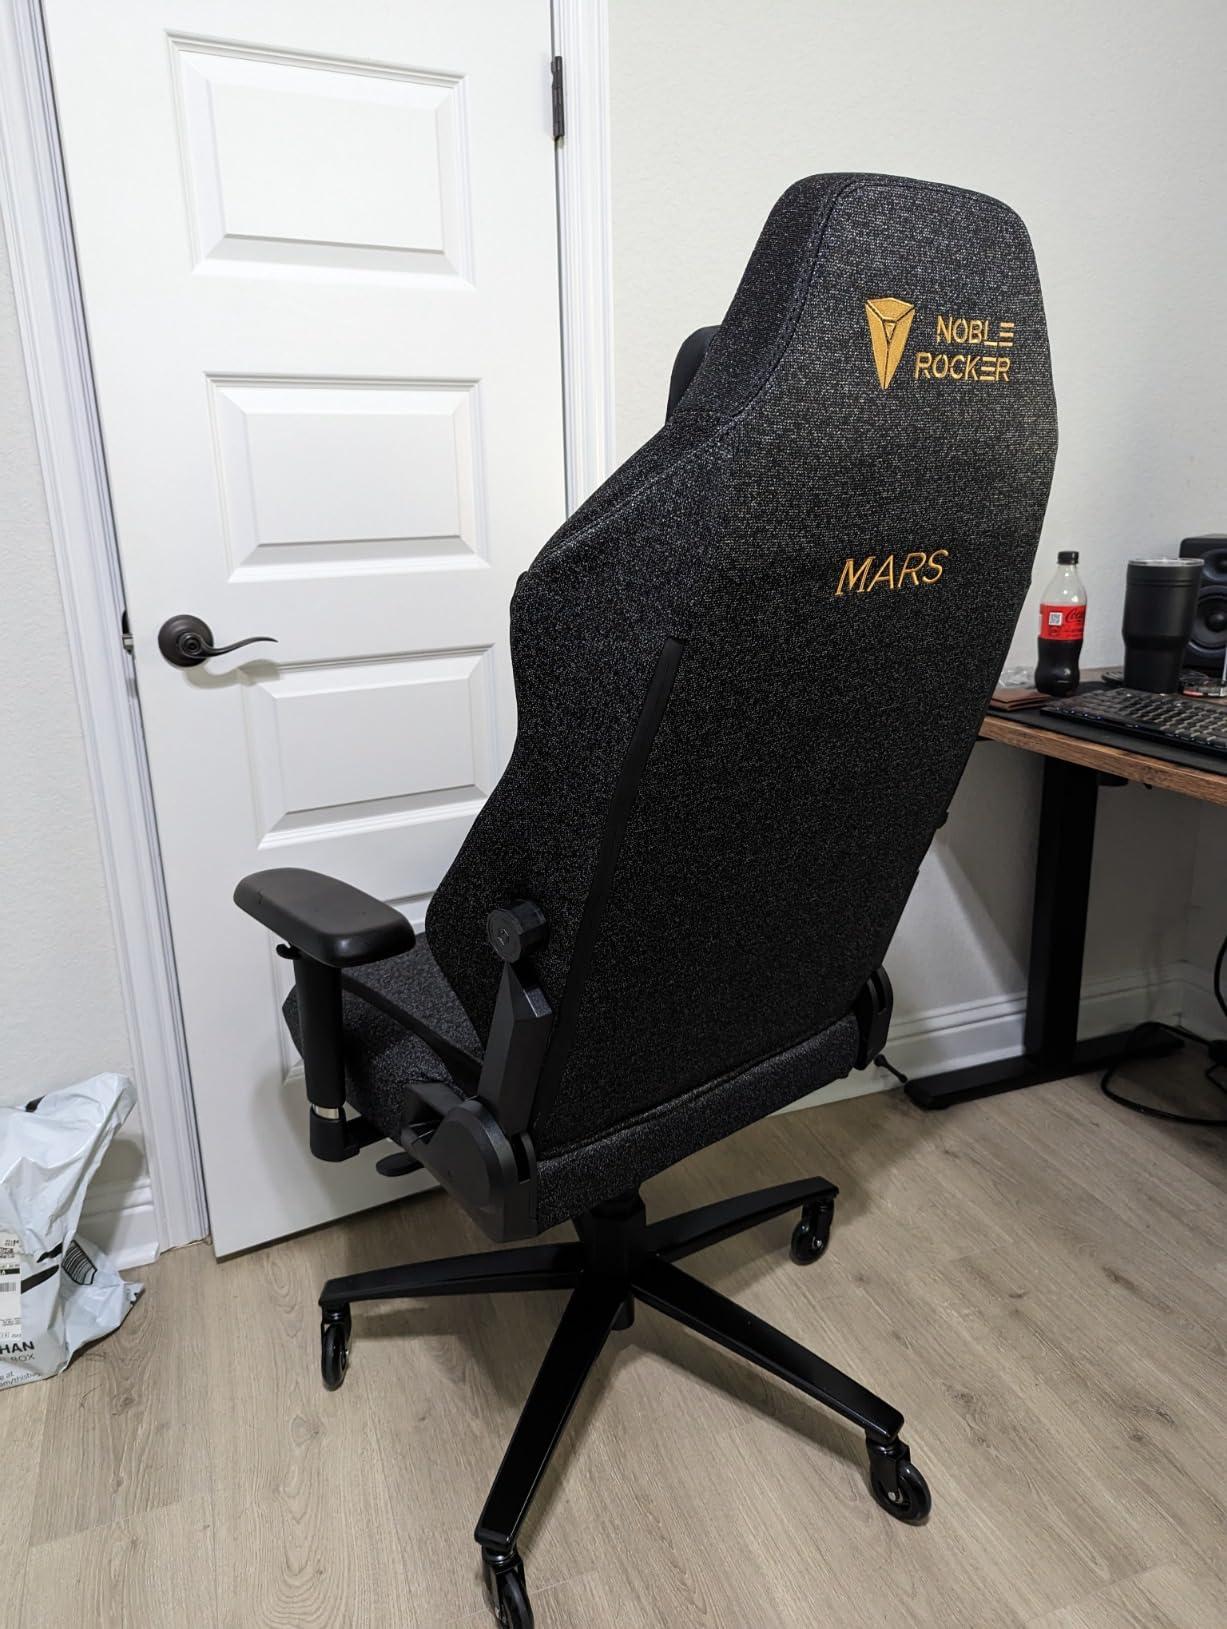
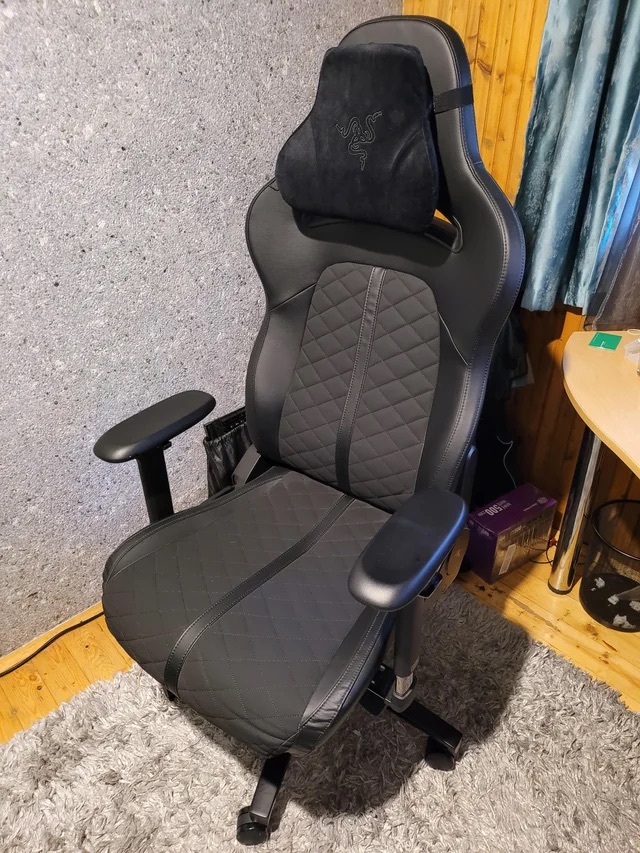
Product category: items_chair
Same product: no